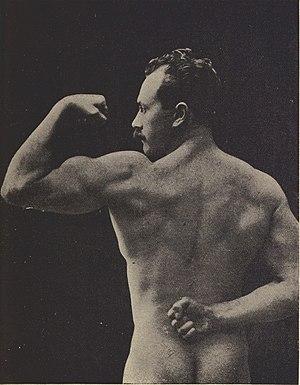
Le Pr Edmond Desbonnet posant dans son ouvrage hygiéniste et eugéniste, L'art de créer le Pur-Sang humain, en 1907.
L'eugénisme en France, malgré son échec politique sous la Troisième République, connaît un développement théorique précoce et abouti. Cette idéologie eugéniste médicale préconise la formation d'une élite humaine sous la conduite de l'État français dès la fin du XVIIIᵉ siècle. La connaissance subséquente des théories de l'anthropologue et statisticien britannique Francis Galton, premier théoricien de l'eugénisme, mène à la création de la Société française d'eugénique en 1913.